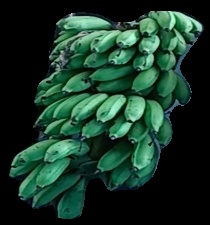
Variety: rasbale
Grade: grade2